Cooperation (evolution)

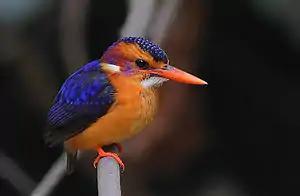
An African pygmy kingfisher, showing details of appearance and coloration that are shared by all African pygmy kingfishers to a high degree of fidelity.

There is an alternate strategy for identifying fit mates which does not rely on one gender having exaggerated sexual ornaments or other handicaps, but is probably generally applicable to most, if not all sexual creatures. It derives from the concept that the change in appearance and functionality caused by a non-silent mutation will generally stand out in a population. This is because that altered appearance and functionality will be unusual, peculiar, and different from the norm within that population. The norm against which these unusual features are judged is made up of fit attributes that have attained their plurality through natural selection, while less well adapted attributes will be in the minority or frankly rare. Since the overwhelming majority of mutant features are maladaptive, and it is impossible to predict evolution's future direction, sexual creatures would be expected to prefer mates with the fewest unusual or minority features. This will have the effect of a sexual population rapidly shedding peripheral phenotypic features, thereby canalizing the entire outward appearance and behavior of all of its members. They will all very quickly begin to look remarkably similar to one another in every detail, as illustrated in the accompanying photograph of the African pygmy kingfisher, "Ispidina picta". Once a population has become as homogeneous in appearance as is typical of most species, its entire repertoire of behaviors will also be rendered evolutionarily stable, including any cooperative, altruistic and social interactions. Thus, in the example above of the selfish individual who hangs back from the rest of the hunting pack, but who nevertheless joins in the spoils, that individual will be recognized as being different from the norm, and will therefore find it difficult to attract a mate (koinophilia). Its genes will therefore have only a very small probability of being passed on to the next generation, thus evolutionarily stabilizing cooperation and social interactions at whatever level of complexity is the norm in that population.